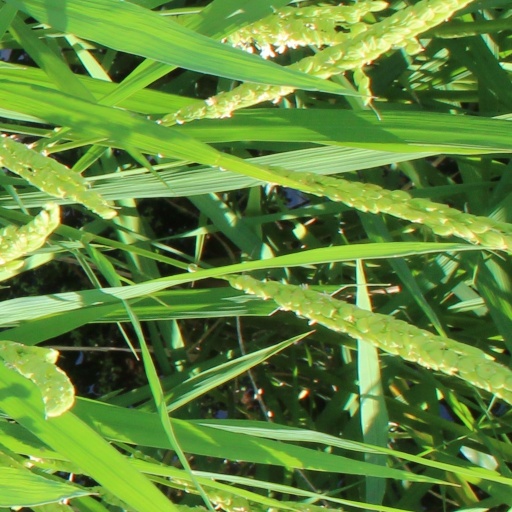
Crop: rice